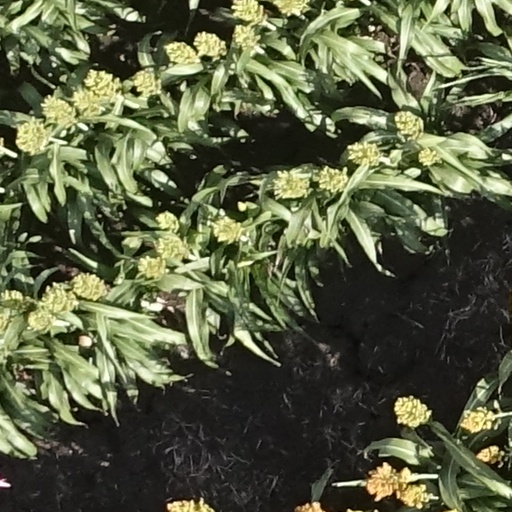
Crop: sorghum